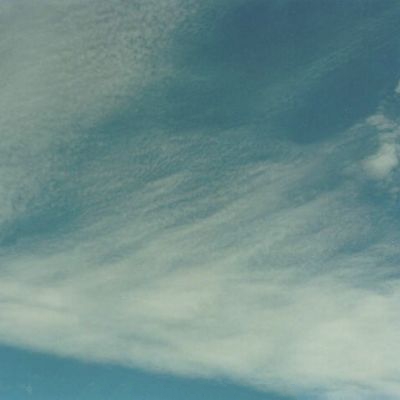
Cloud type: Cirrocumulus (Cc)